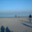
Label: sea